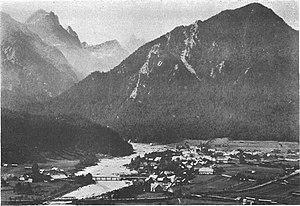
Kranjska Gora est une commune du nord-ouest de la Slovénie, située directement au tripoint avec l'Autriche et l'Italie.